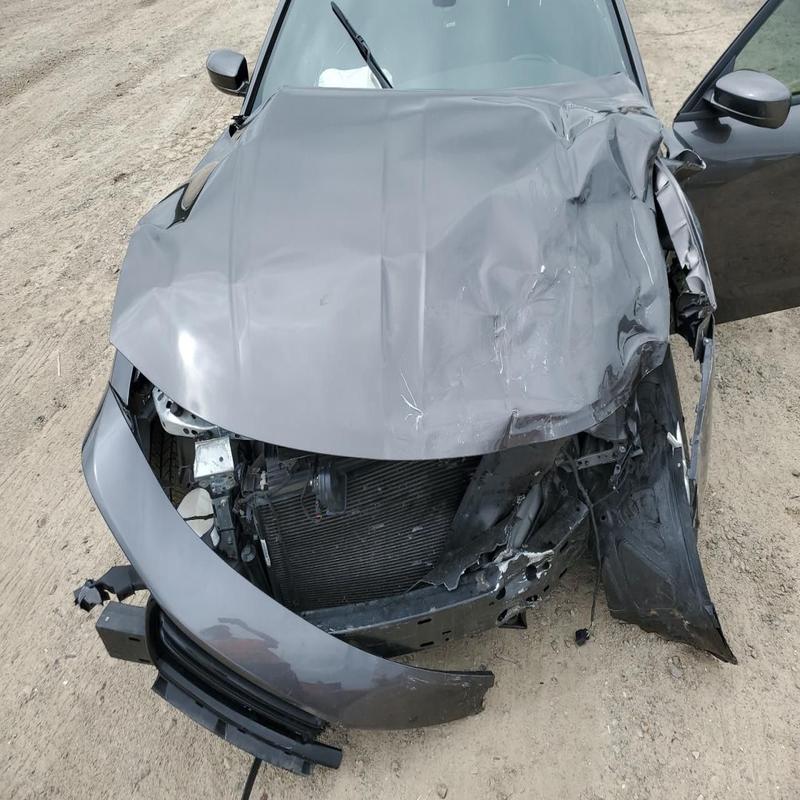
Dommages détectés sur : plaque d'immatriculation avant, pare-choc avant, feu avant droit, feu avant gauche, capot, aile avant gauche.
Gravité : majeur